Fourth Church of Christ, Scientist (New Orleans)

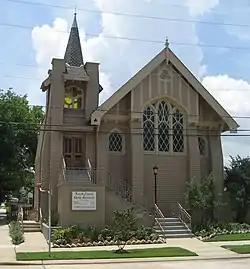
Front of the church

Fourth Church of Christ, Scientist, located at 134 Polk Avenue in New Orleans, Louisiana, is an historic structure that on July 19, 2002, was added to the National Register of Historic Places. Built in 1912, it was formerly the Lakeview Presbyterian Church. Like the rest of the Lakeview section of New Orleans, it was damaged in the levee failure disaster during Hurricane Katrina in 2005. It has been rebuilt.